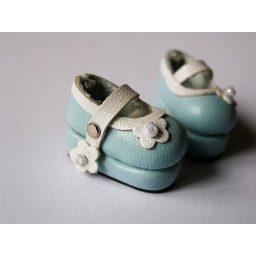
Plum's new blue Mary Janes look so cute on her. There's so much detail in each shoe!